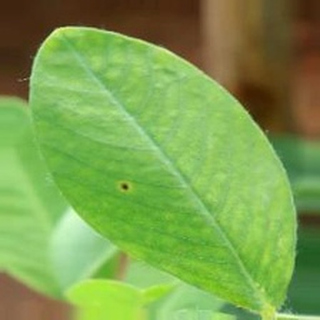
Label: groundnut_early_leaf_spot